Bevis Bawa

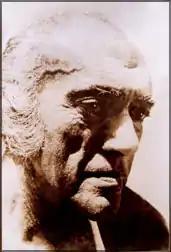

Major Bevis William Frederick Bawa, ADC, CLI (26 April 1909 – 18 September 1992) was a Ceylonese (Sri Lankan) planter, soldier and a landscaper. He was also one of the most renowned landscape architects in Sri Lanka and served as the Aide-de-camp to four Governors of Ceylon.